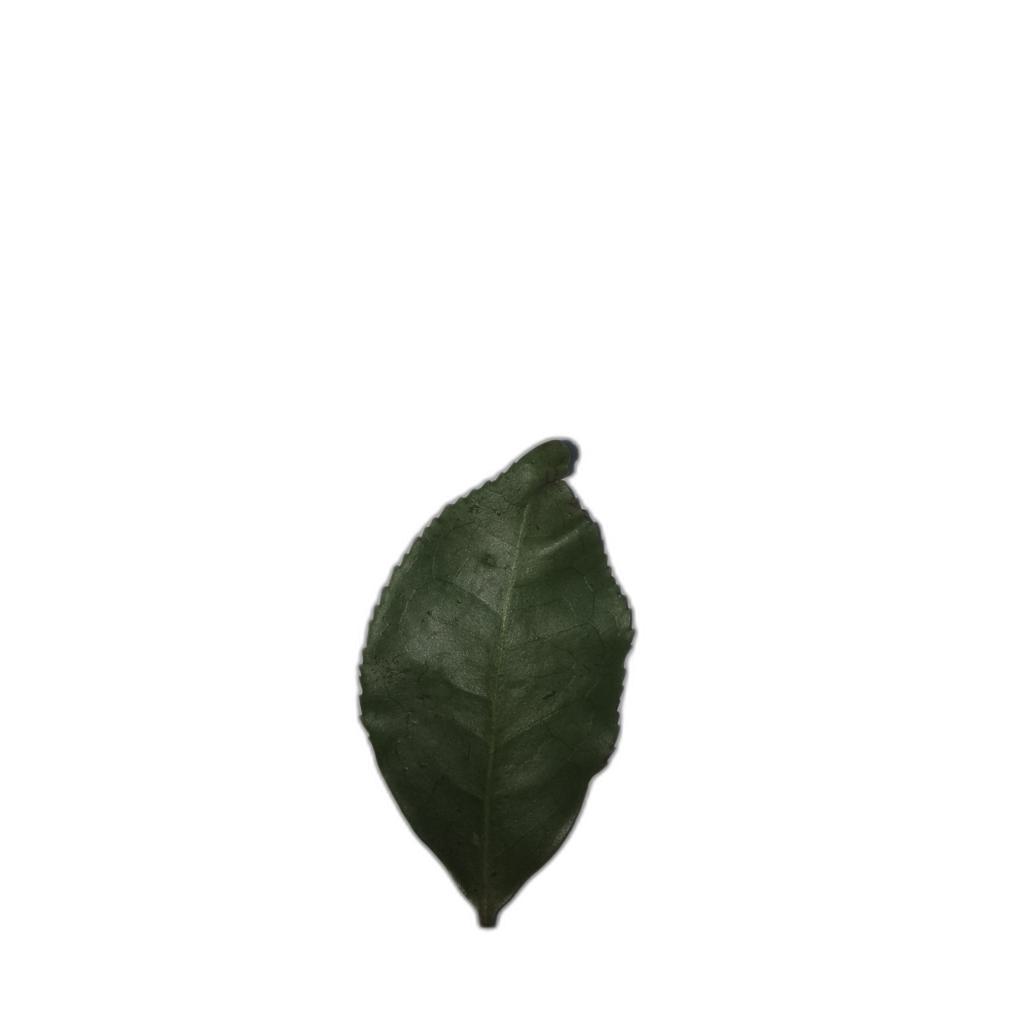
Label: Healthy